Rick Sheehy

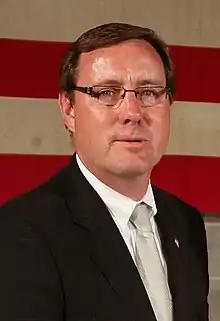
Sheehy in 2009

Rick Sheehy (born October 3, 1959) is an American politician who served as the 38th lieutenant governor of Nebraska from 2005 to 2013. A member of the Republican Party since 2003, he is the longest-serving lieutenant governor in Nebraska history, with slightly over eight years of service. He was appointed to the office by Governor Dave Heineman, having been previously elected as Mayor of Hastings in 2000.